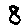
Label: 8